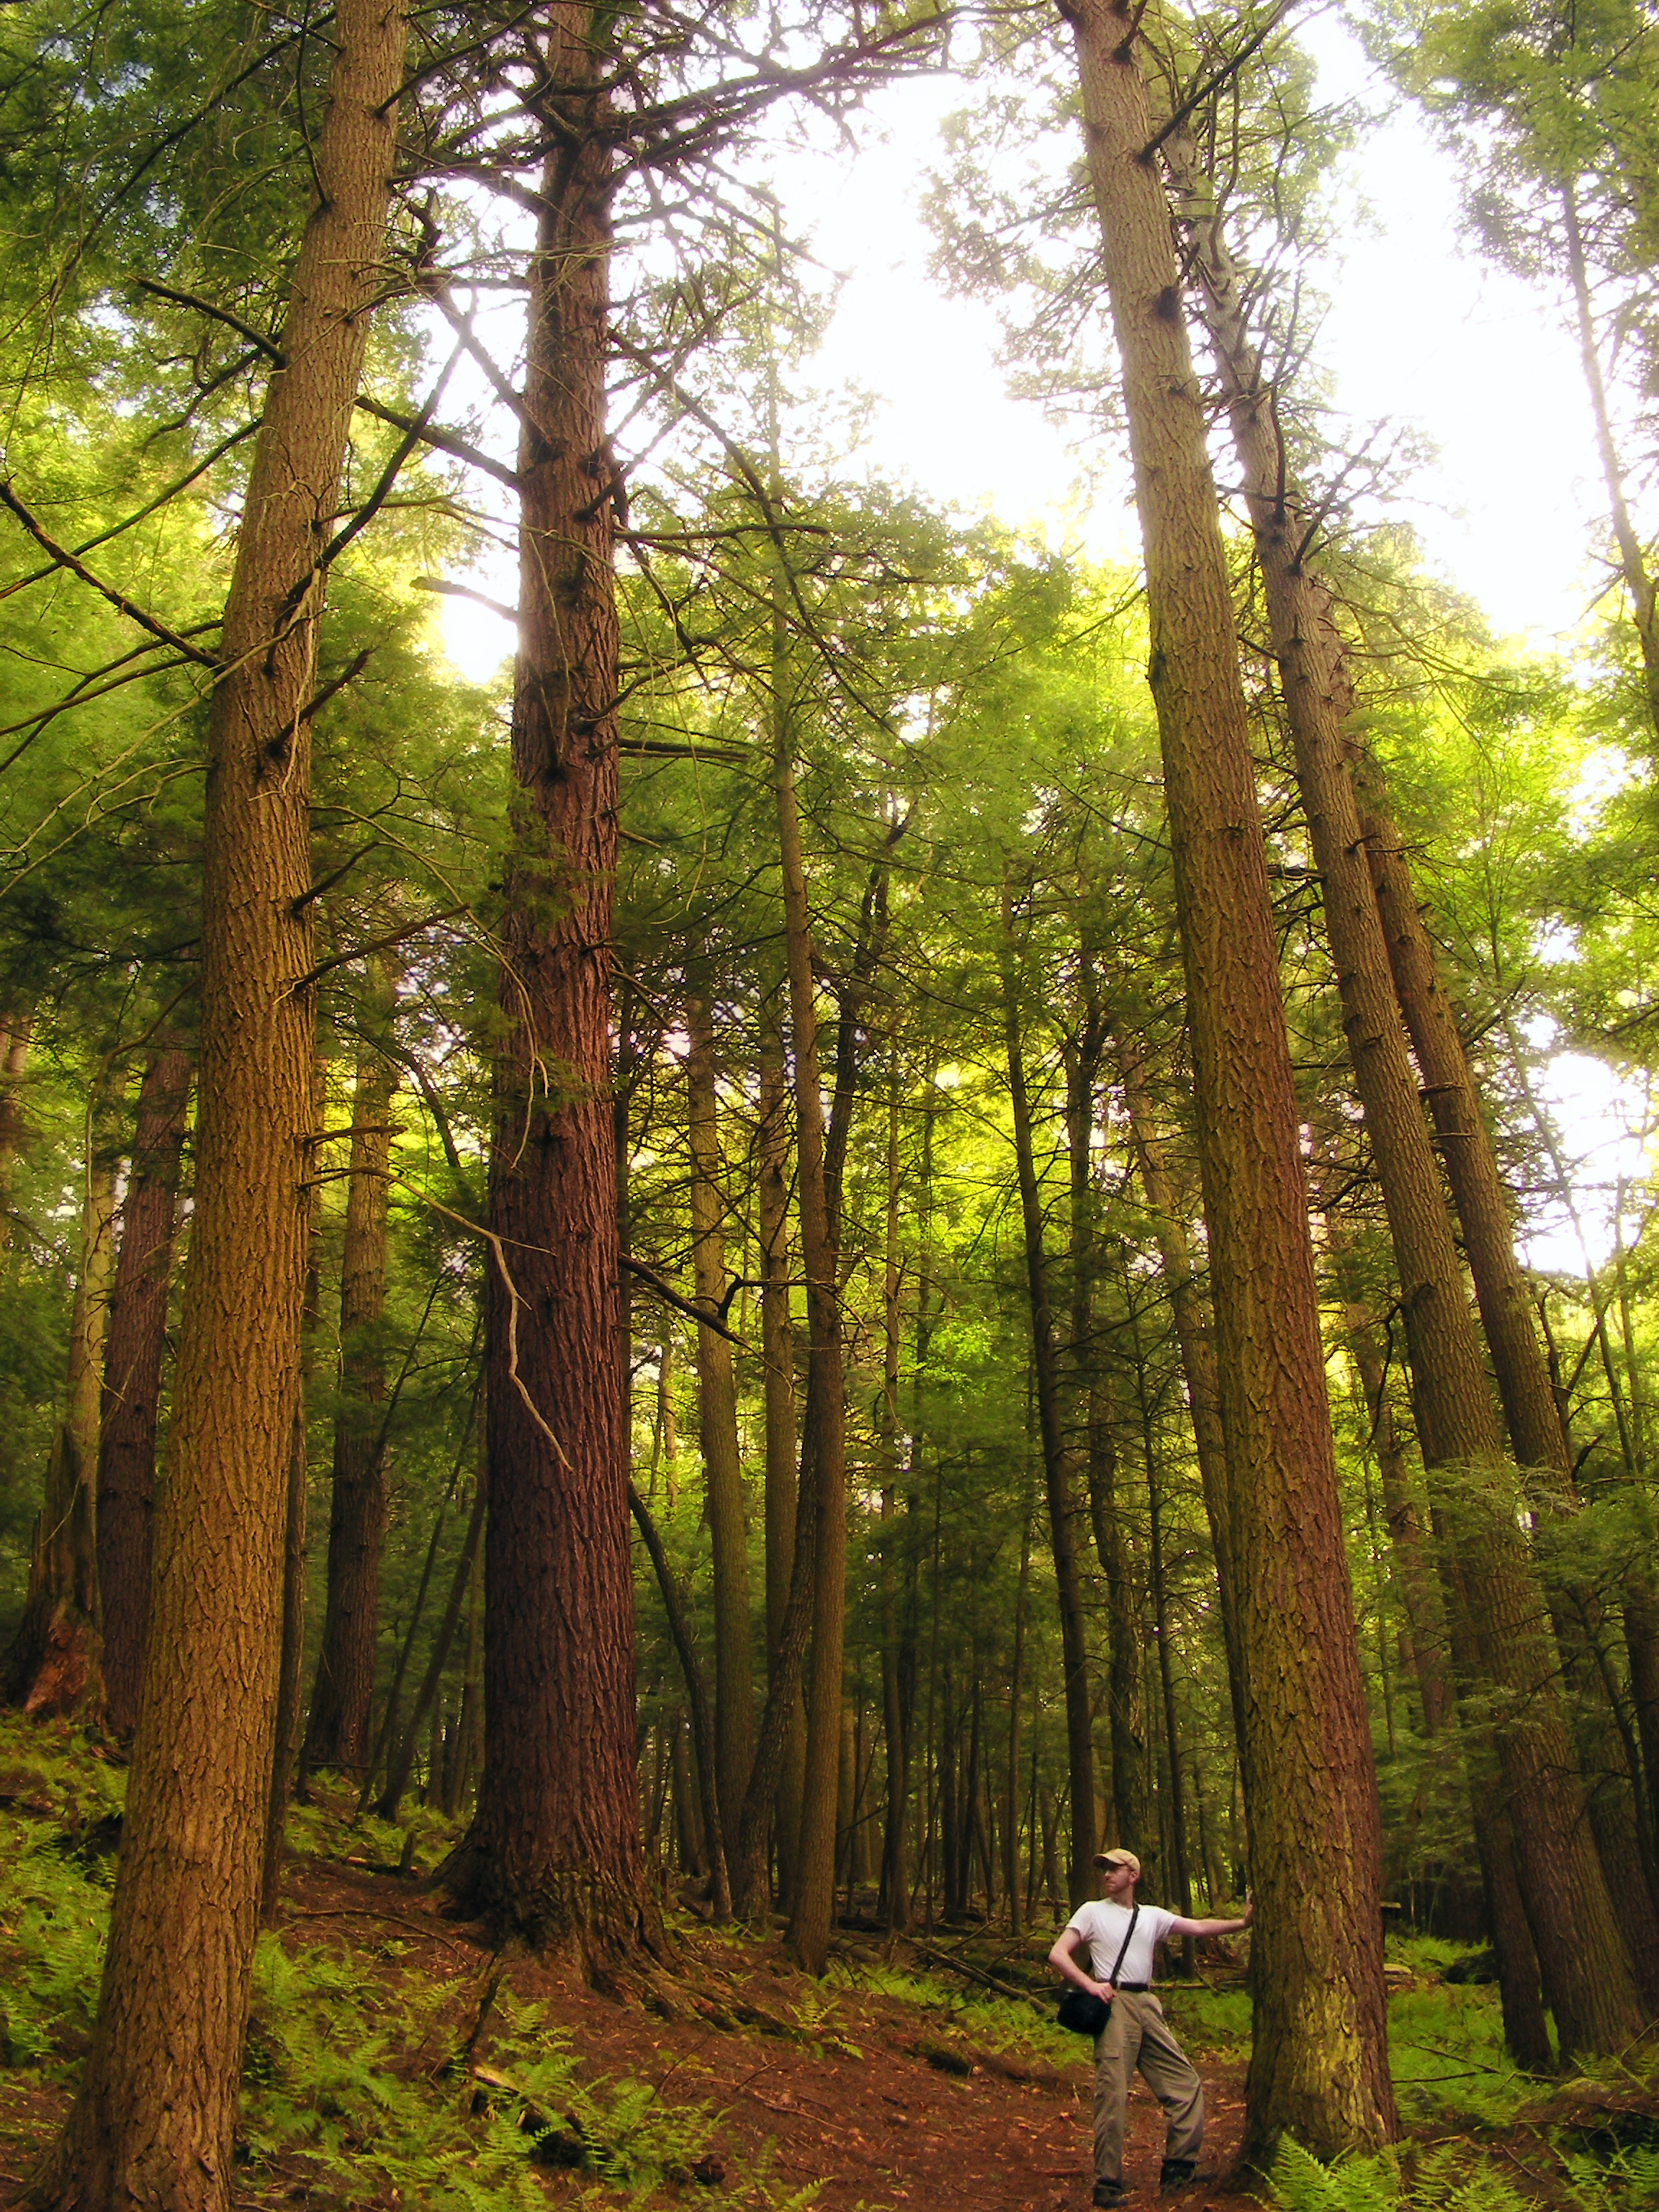
tree, nature, forest, wilderness, plant, hiking, trail, sunlight, leaf, spring, jungle, autumn, trees, creativecommons, coniferous, rainforest, clintoncounty, deciduous, pennsylvaniawilds, hemlocks, easternhemlocks, tsugacanadensis, lowlight, pennsylvania, oldgrowthforest, relictforest, self, pottercounty, beechbottomtrail, beechbottomhollow, grove, woodland, habitat, ecosystem, biome, old growth forest, natural environment, woody plant, temperate broadleaf and mixed forest, temperate coniferous forest